Agostino Scilla

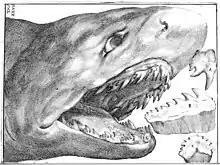
Shark teeth and "glossopetrae" drawn by Scilla

Scilla began to study fossils found in the hills of Sicily, sometimes accompanied by botanist Paolo Boccone. His only written scientific work is "La vana speculazione disingannata dal senso" ("Vain Speculation Undeceived by Sense", 1670). The book was dedicated to the Sicilian nobleman Don Carlo di Gregorio, who founded the Accademia della Fucina (1639–1678) in Messina. In this work Scilla argues for a scientific explanation for fossils, as opposed to them being of fantastic origin or a test of faith from God. He also correctly identified the supposedly magical objects that were called "glossopetrae", or "tongue stones", as shark teeth. He was however not the first to do this. Nicolas Steno had made a similar claim about three years earlier but it is not known if Scilla had seen that work. Fabio Colonna in "Dissertatio de glossopetris" (1616) had burnt these fossils to show that they were made of lime, organic matter, rather than minerals. The book included 29 drawings of fossils drawn from specimens by him and engraved using copper-plate by Pietro Santi Bartoli. The book was rediscovered by William Wotton of the Royal Society in 1696 and an English summary became widely available. Scilla was apologetic about being but an untrained artist and the style of writing was commented on by Wotton as lacking art. Scilla argued that his training gave him a painter's eye with the ability to probe into nature and interpret things better, and depict nature without mediation.